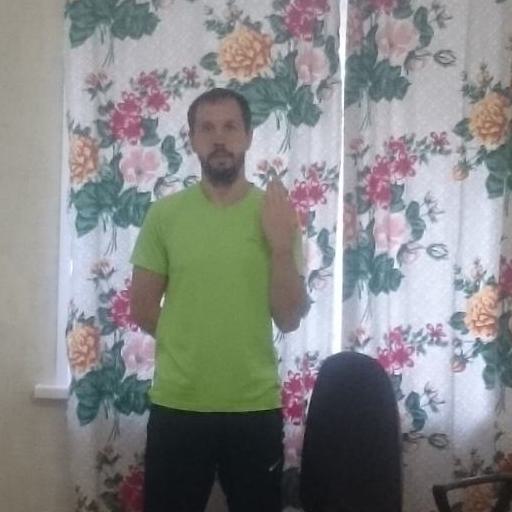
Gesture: stop_inverted